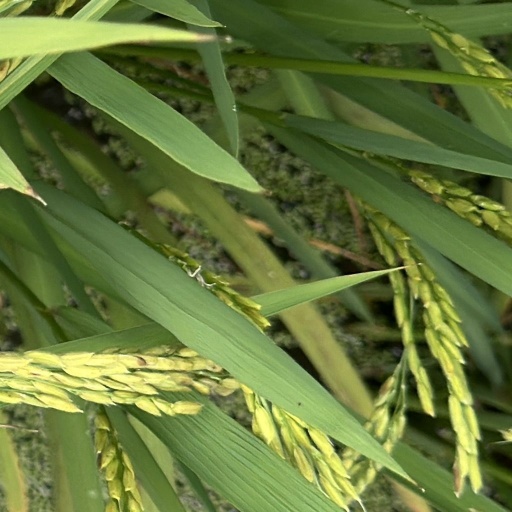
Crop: rice